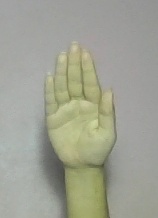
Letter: seen